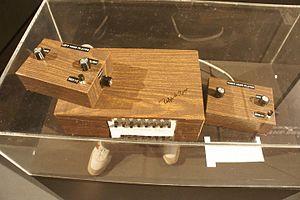
Chase Game est un jeu vidéo de poursuite créé en 1967 par Ralph Baer et Bob Tremblay, se jouant sur un écran de télévision grâce au tout premier prototype de console de jeux vidéo, la TV Game #1. C'est par ailleurs le premier jeu à être conçu sur ce système et, de ce fait, le premier véritable jeu vidéo pouvant être joué sur un écran de télévision, sans l'aide d'un ordinateur spécialisé.
Les différentes versions de la Magnavox Odyssey sont une série de consoles de jeux vidéo, commercialisées par la société Magnavox puis Philips de 1972 à 1978. La gamme comprend la console originale Magnavox Odyssey de Magnavox, puis la série de consoles dédiées Magnavox Odyssey dérivées de l'originale, et commercialisées par Magnavox et Philips. La console Magnavox Odyssey² ou Videopac est également commercialisée en 1978.